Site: brandenburg
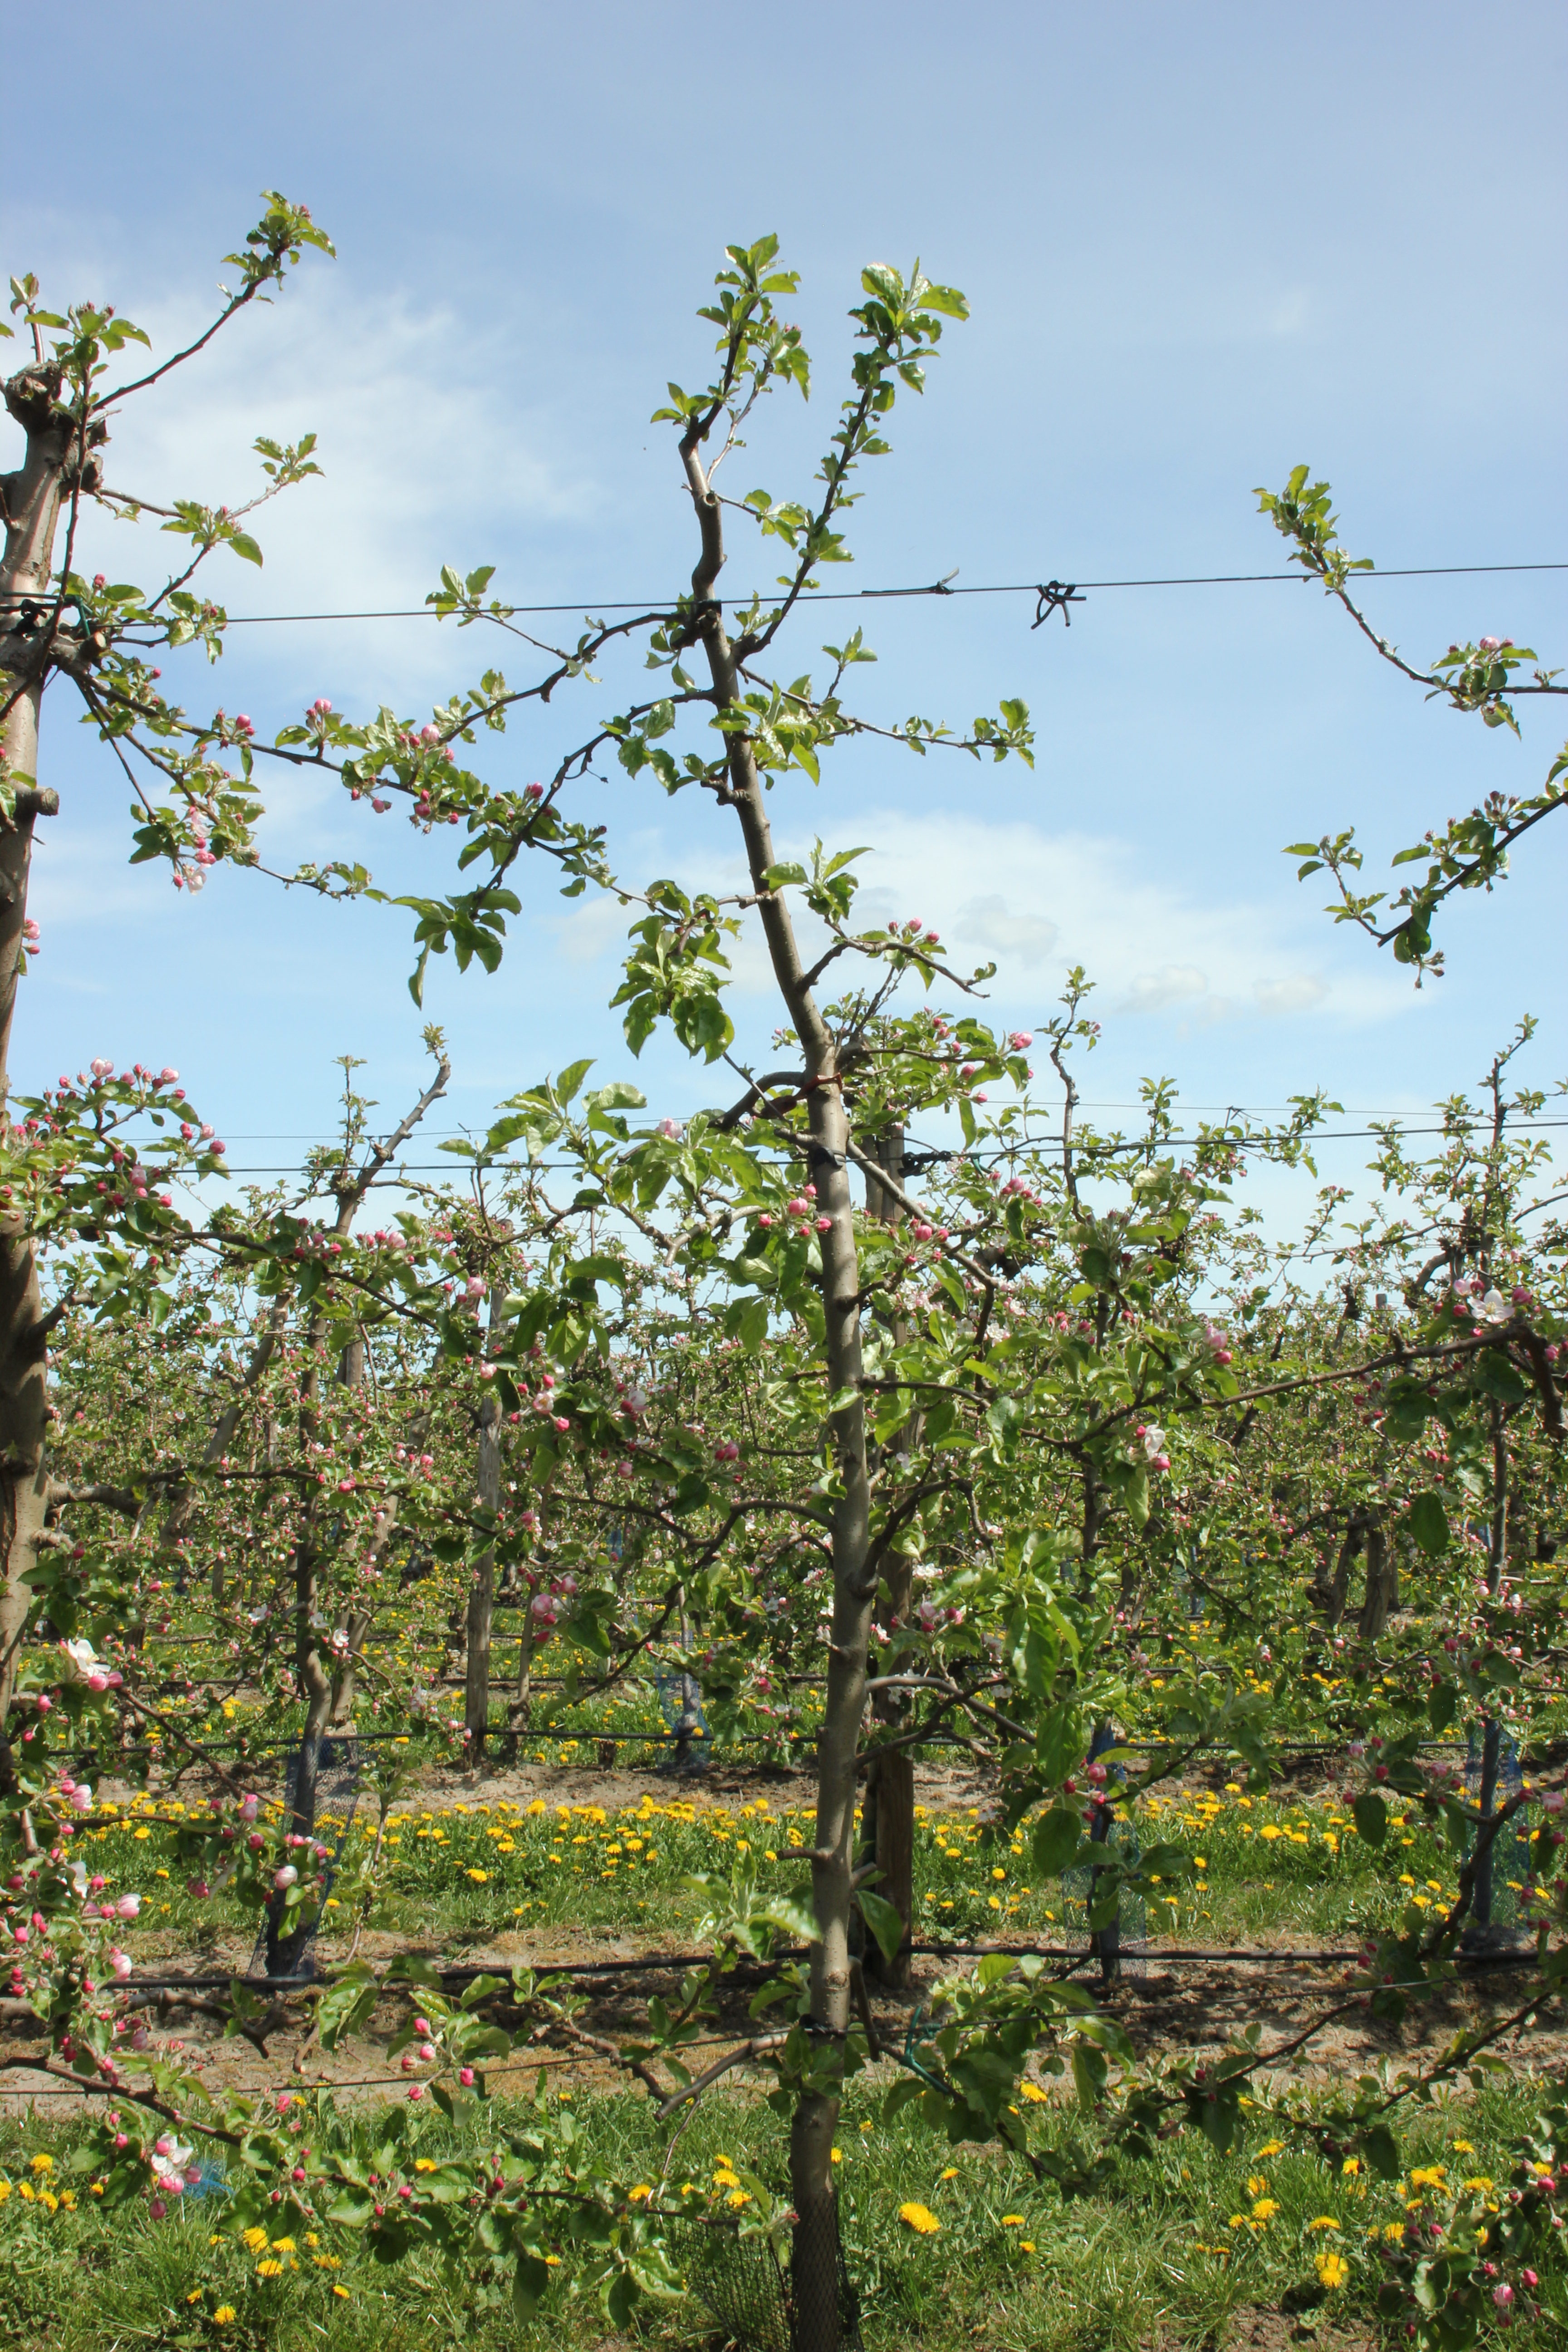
Growth stage (BBCH 57): Inflorescence emergence